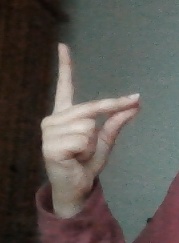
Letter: ta